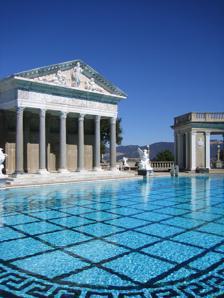
Building: Neptune Pool
Country: United States of America
Year built: 1936
Outdoor swimming pool ensemble at Hearst Castle, in San Simeon, California Neptune Pool and Roman Temple facade. The Neptune Pool is an outdoor swimming pool ensemble at Hearst Castle ,  in San Simeon , California . As well as a large swimming pool, the terrace also includes fountains, ornamental pools , sculptures, marble pavilions, alabaster lanterns, dressing rooms, and a mainly reconstructed ancient temple facade. The Neptune Terrace, including its huge pool shell, are raised up behind massive retaining walls on the Hearst Castle ridge-line in the Santa Lucia Mountains . It is to the north and lower than the main Casa Grande and the guest house terrace, with vistas of the ranch, Point San Simeon coastline, and Pacific Ocean. In 2014, the pool was drained due to severe drought conditions in Southern California. The pool had been leaking and evaporating 5,000 US gallons (19,000 L; 4,200 imp gal) of water per day. Extensive renovations began in 2017 to completely replace the pool's tile base and fix the leaks which had plagued it since its construction. The pool was temporarily filled for the first time since 2014 that August to make sure the leaks had been repaired before the water was subsequently returned to the local watershed. In August, 2018 the pool restoration was completed and the pool was refilled. In 2019, the pool was opened to the public by purchasing tickets with donations which helps fund the castle's art conservation and education programs. The castle was closed to visitors in 2020 due to the COVID-19 pandemic. Design History Designed by architect Julia Morgan , the Neptune Pool with terrace elements was started in 1924.  Albert Solon and Frank Schemmel of Solon and Schemmel Tile Company came to Hearst Castle to perform the tile work. The Neptune Pool was built and rebuilt three times, each version a larger size. After the 1926 and 1934 redesigns and re-buildings, it was finally deemed completed by William Randolph Hearst in 1936. Scale Long secondary axis of the Neptune Pool, with colonnaded pavilion as terminus element. The Neptune Pool is 58 feet (18 m) wide except for the 95 feet (29 m) width at the primary axis fountain—alcove section, and the secondary axis pool length is 104 feet (32 m). The depth varies from 3.5 feet (1.1 m) at the west 'shallow' end, to 10 feet (3.0 m) at pools' main drains. The fountains and pool are fed by spring water piped from the Santa Lucia Mountains, and the pool alone holds 345,000 US gallons (1,310,000 L; 287,000 imp gal) of water. Architectural and landscape elements Primary axis view: from main entry stairs, with statues and formal fountain pools, to Neptune terrace; with Roman temple terminus feature. Light-veined Vermont marble decorates the flooring and side walls of the swimming and ornamental pools, and the colonnades. The swimming pool is surrounded by Ancient Roman Revival and Greek Revival style pavilions and colonnades .  The pool's main axis centerpiece and north terminus is elaborated from parts of the façade of an Ancient Roman temple that William Randolph Hearst had purchased in Europe and imported to San Simeon. It is symmetrically framed by the colonnaded pavilions as the secondary axis' west and east terminus elements. 17th-century Italian Neoclassical bas-reliefs are upon the sides of the colonnades.  The 'Neptune' and 'Nereid' statues, first atop the cascade, were moved to present positions in the Roman temple's pediment . New classical sculptures were commissioned by sculptor Charles Cassou . His 'Neptune statuary group,' planned from the late 1920s for a small cascade pool, was never installed. His ‘Venus’ was. In films and on television The Neptune pool was used as the set for the entrance of Crassus' villa in Kubrick 's Spartacus . The Lady Gaga video " G.U.Y. " was shot at various locations at Hearst Castle, including the pool. Due to drought conditions and leaks in the pool, the Neptune Pool was drained in 2014. However, the pool was filled for the music video. Featured by Huell Howser in California's Gold Episode 702 References